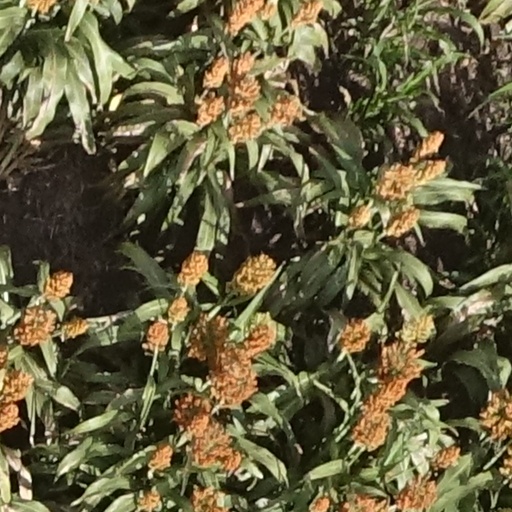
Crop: sorghum